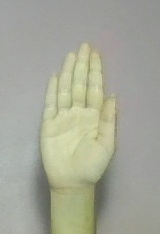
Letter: seen